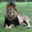
Label: lion